Waverley Route

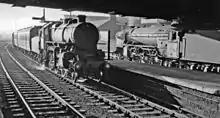
LNER Thompson Class A2/1 Pacific No. 60507 "Highland Chieftain" at Carlisle in 1960

The initial service between Edinburgh and Carlisle consisted of four trains each way daily: an express, a fast, a local and a Parliamentary. Journey times were 3 hours and 3 minutes for the express and fast trains, and 4 hours and 36 minutes for the local and parliamentary services. There were no through services; the express and fast trains connected with services from England at Carlisle. Passengers departing Edinburgh at 9:45 am would arrive at at 9:50 pm, while an afternoon service connected with the overnight southbound West Coast express. Two stopping services each way were provided on Sundays. When the Midland opened its Settle-Carlisle line, a weekday service of six trains was provided; trains departed St Pancras at midnight, 5:15 am, 8:30 am, 10:30 am, 11:30 am and 9:15 pm. Two services were expresses, two were semi-fasts and two which linked smaller intermediate stations with larger ones. However, services were beset by delays and poor timekeeping. During July 1880, the three daily St Pancras-Edinburgh expresses lost between them 2,345 minutes, of which 835 were the fault of the NBR; in the opposite direction, 2,565 minutes were lost with 1,099 on the NBR. The late running of trains led to complaints from passengers and traders would not use the line as the journey time was too long. As early as 1902, the Midland's services via the Waverley Route were poorly patronised north of Leeds, so much so that the NBR requested compensatory payments; between 1903 and 1907 the Midland's board approved payments totalling more than £5,000 in respect of the Edinburgh portion of the 1:30 pm St Pancras train.